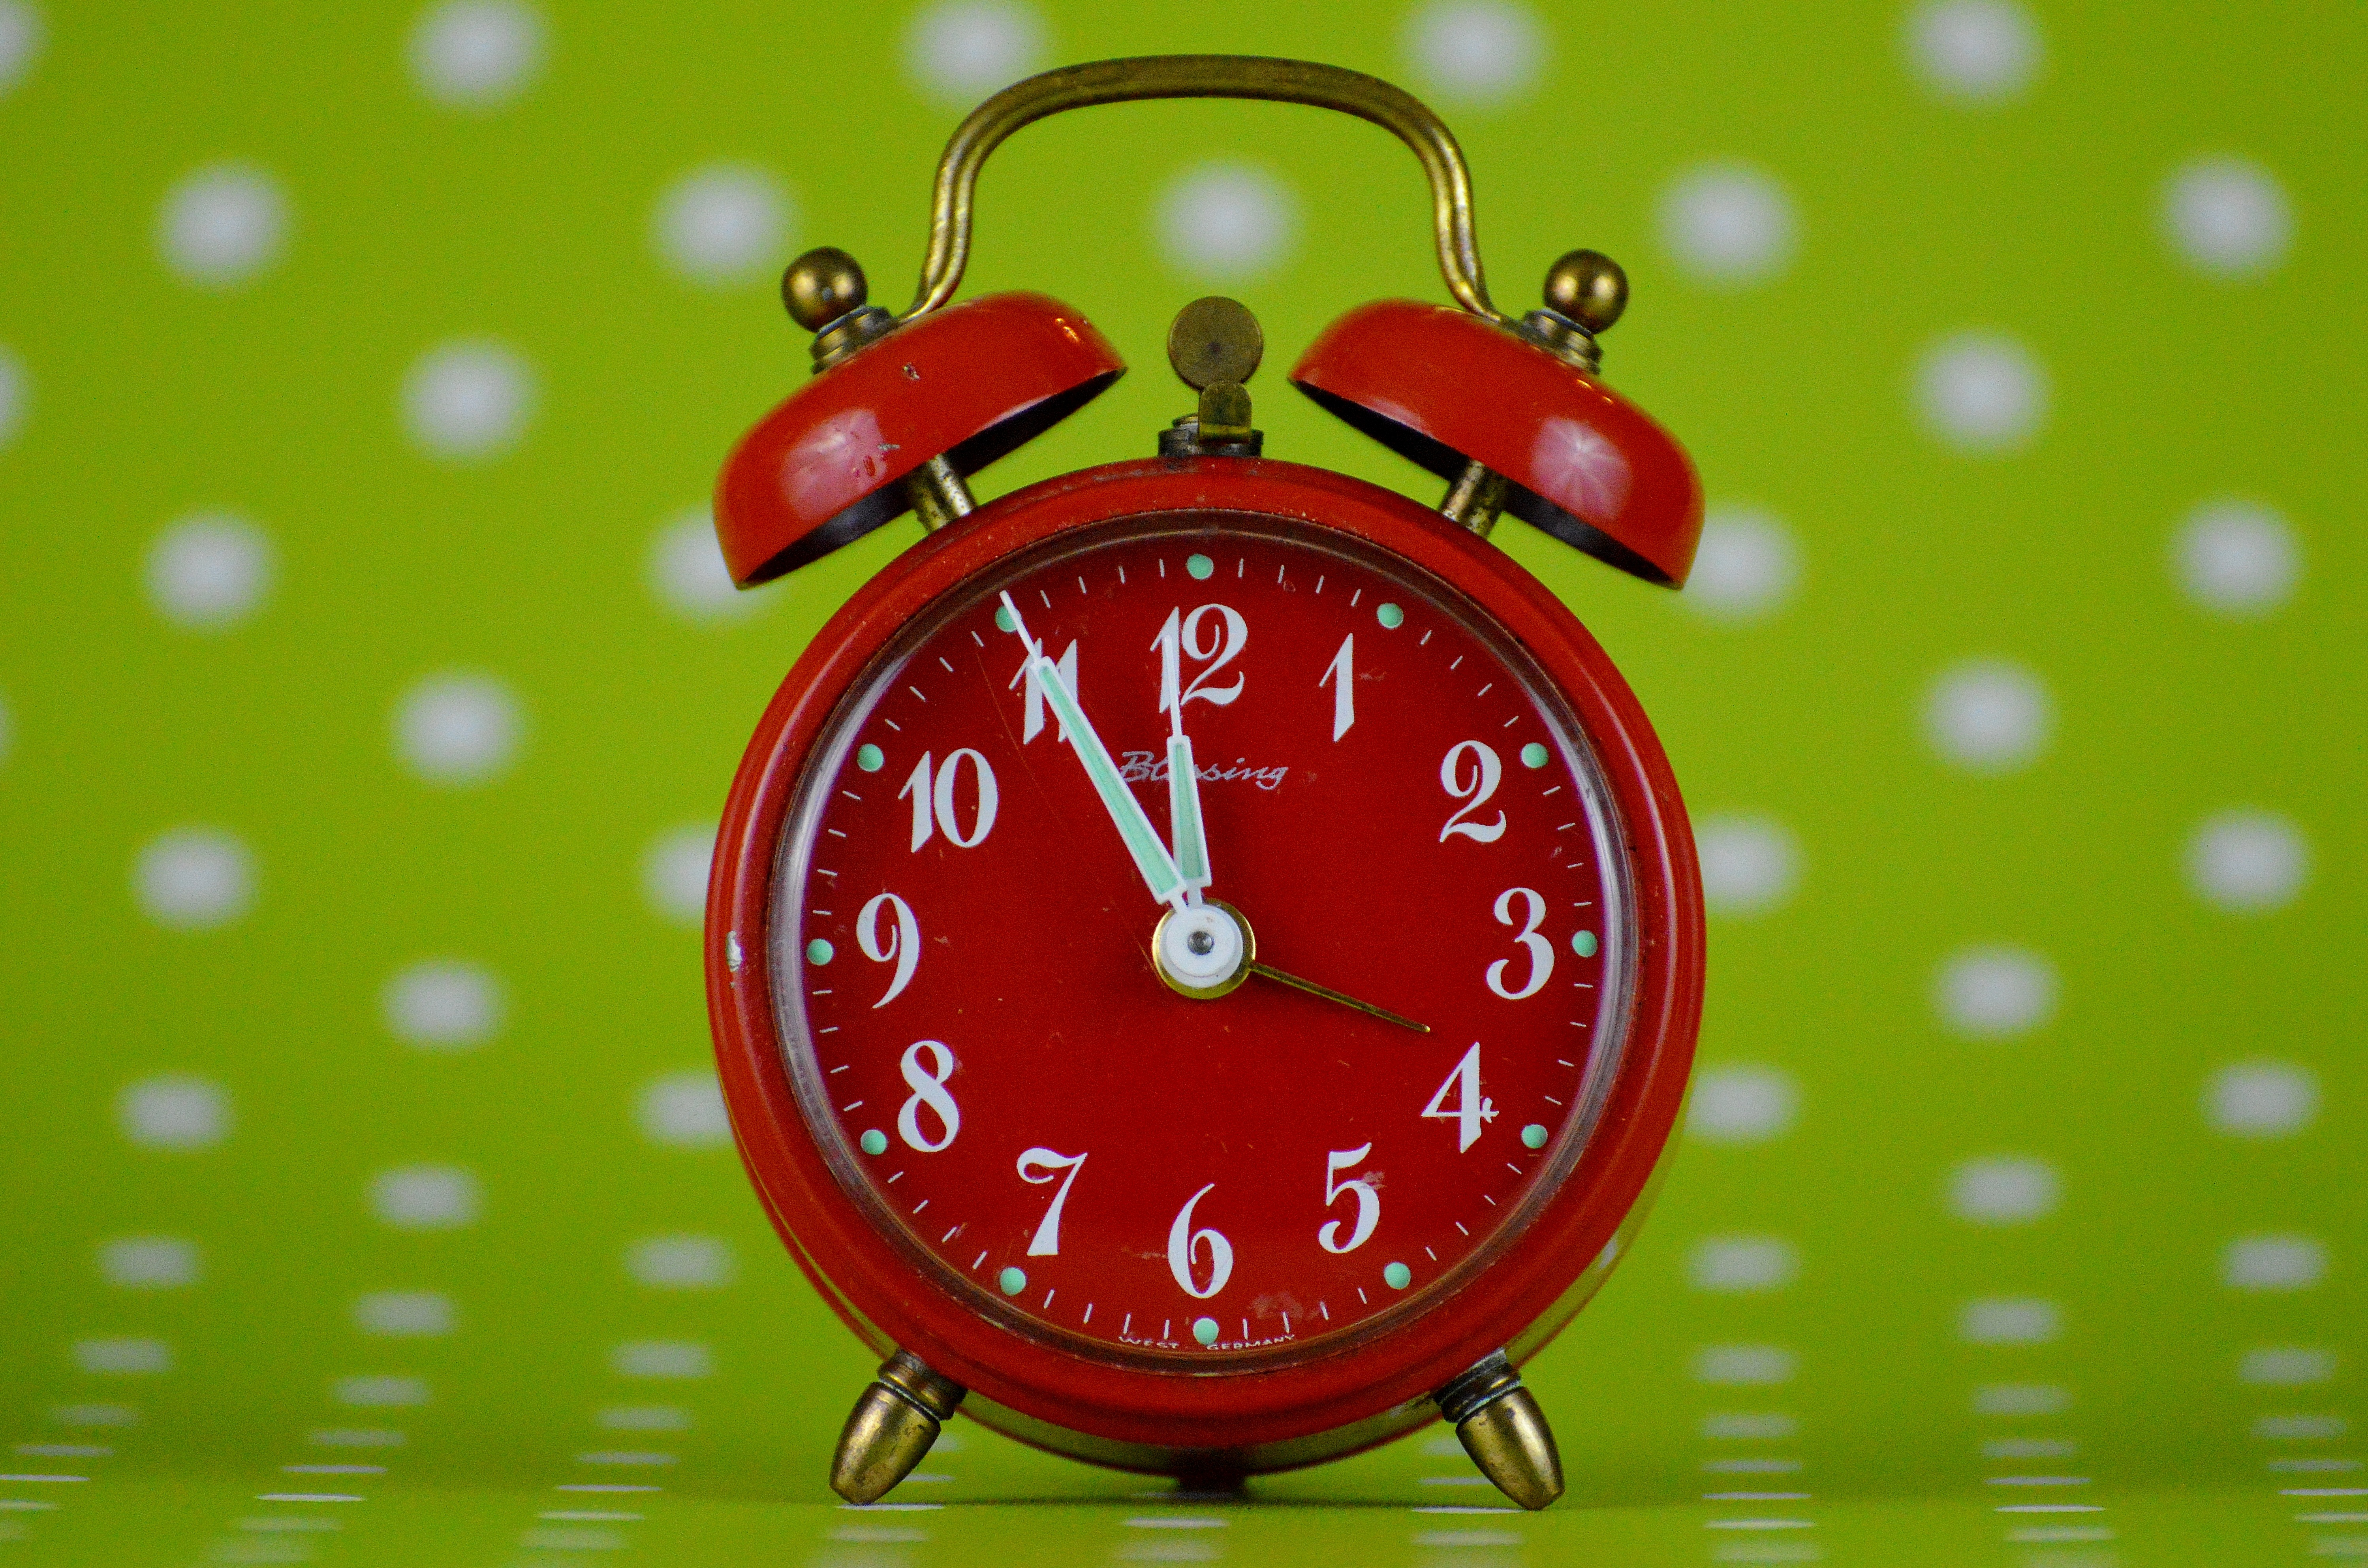
hand, clock, time, alarm clock, red, decor, dial, disaster, hours, pointer, time indicating, time of, the eleventh hour, ring the bell, home accessories